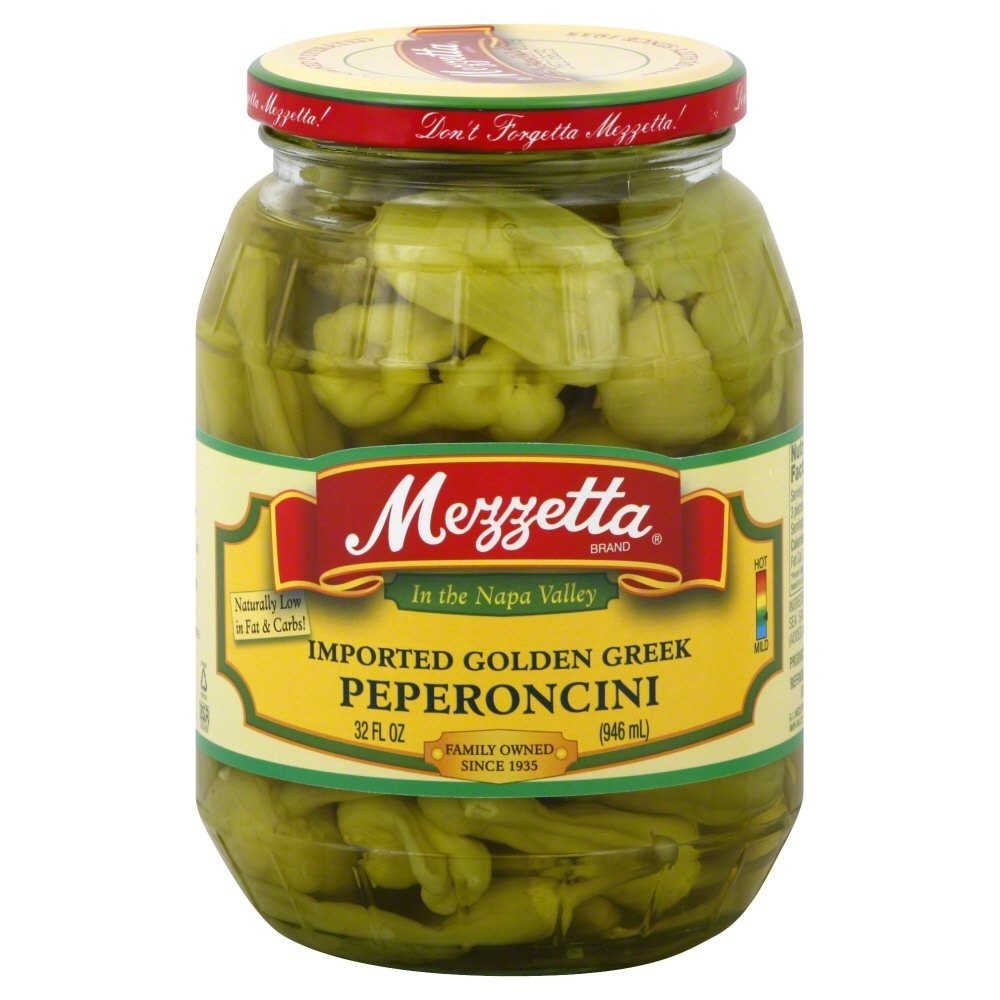
Item Name: Mezzetta Pepperoncini Gldn Grk Imprtd
Value: 64.0
Unit: Ounce

Price: 5.365